Seamus Murphy

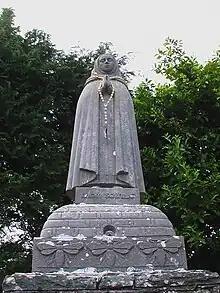
Saint Gobnait at Ballyvourney

Séamus Murphy (15 July 1907 – 2 October 1975) was an Irish sculptor and stone carver, best known for designing the Church of the Annunciation, Blackpool, Cork. Examples of his unique carvings of statues, gravestones, monuments and plaques can be found around Ireland, particularly County Cork.